Tatars

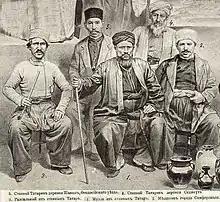
Steppe Crimean Tatars

In 1441, an embassy from the representatives of several strongest clans of Crimea, including the Golden Horde clans Shırın and Barın and the Cumanic clan—Kıpçak, went to the Grand Duchy of Lithuania to invite Hacı Giray to rule in Crimea. He became the founder of the Giray dynasty, which ruled until the annexation of the Crimean Khanate by Russia in 1783. Hacı I Giray was a Jochid descendant of Genghis Khan and of his grandson Batu Khan of the Golden Horde. During the reign of Meñli I Giray, Hacı's son, the army of the Great Horde that still existed then invaded Crimea from the north, Crimean Khan won the general battle, overtaking the army of the Horde Khan in Takht-Lia, where he was killed, the Horde ceased to exist, and the Crimean Khan became the Great Khan and the successor of this state. Since then, the Crimean Khanate was among the strongest powers in Eastern Europe until the beginning of the 18th century. The Khanate officially operated as a vassal state of the Ottoman Empire, with great autonomy after 1580, because of being a Muslim state, the Crimean Khanate just could not be separate from the Ottoman caliphate, and therefore the Crimean khans had to recognize the Ottoman caliph as the supreme ruler, in fact, the viceroy of God on earth. A major source of prosperity were frequents raids into Eastern Europe for slaves.